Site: brandenburg
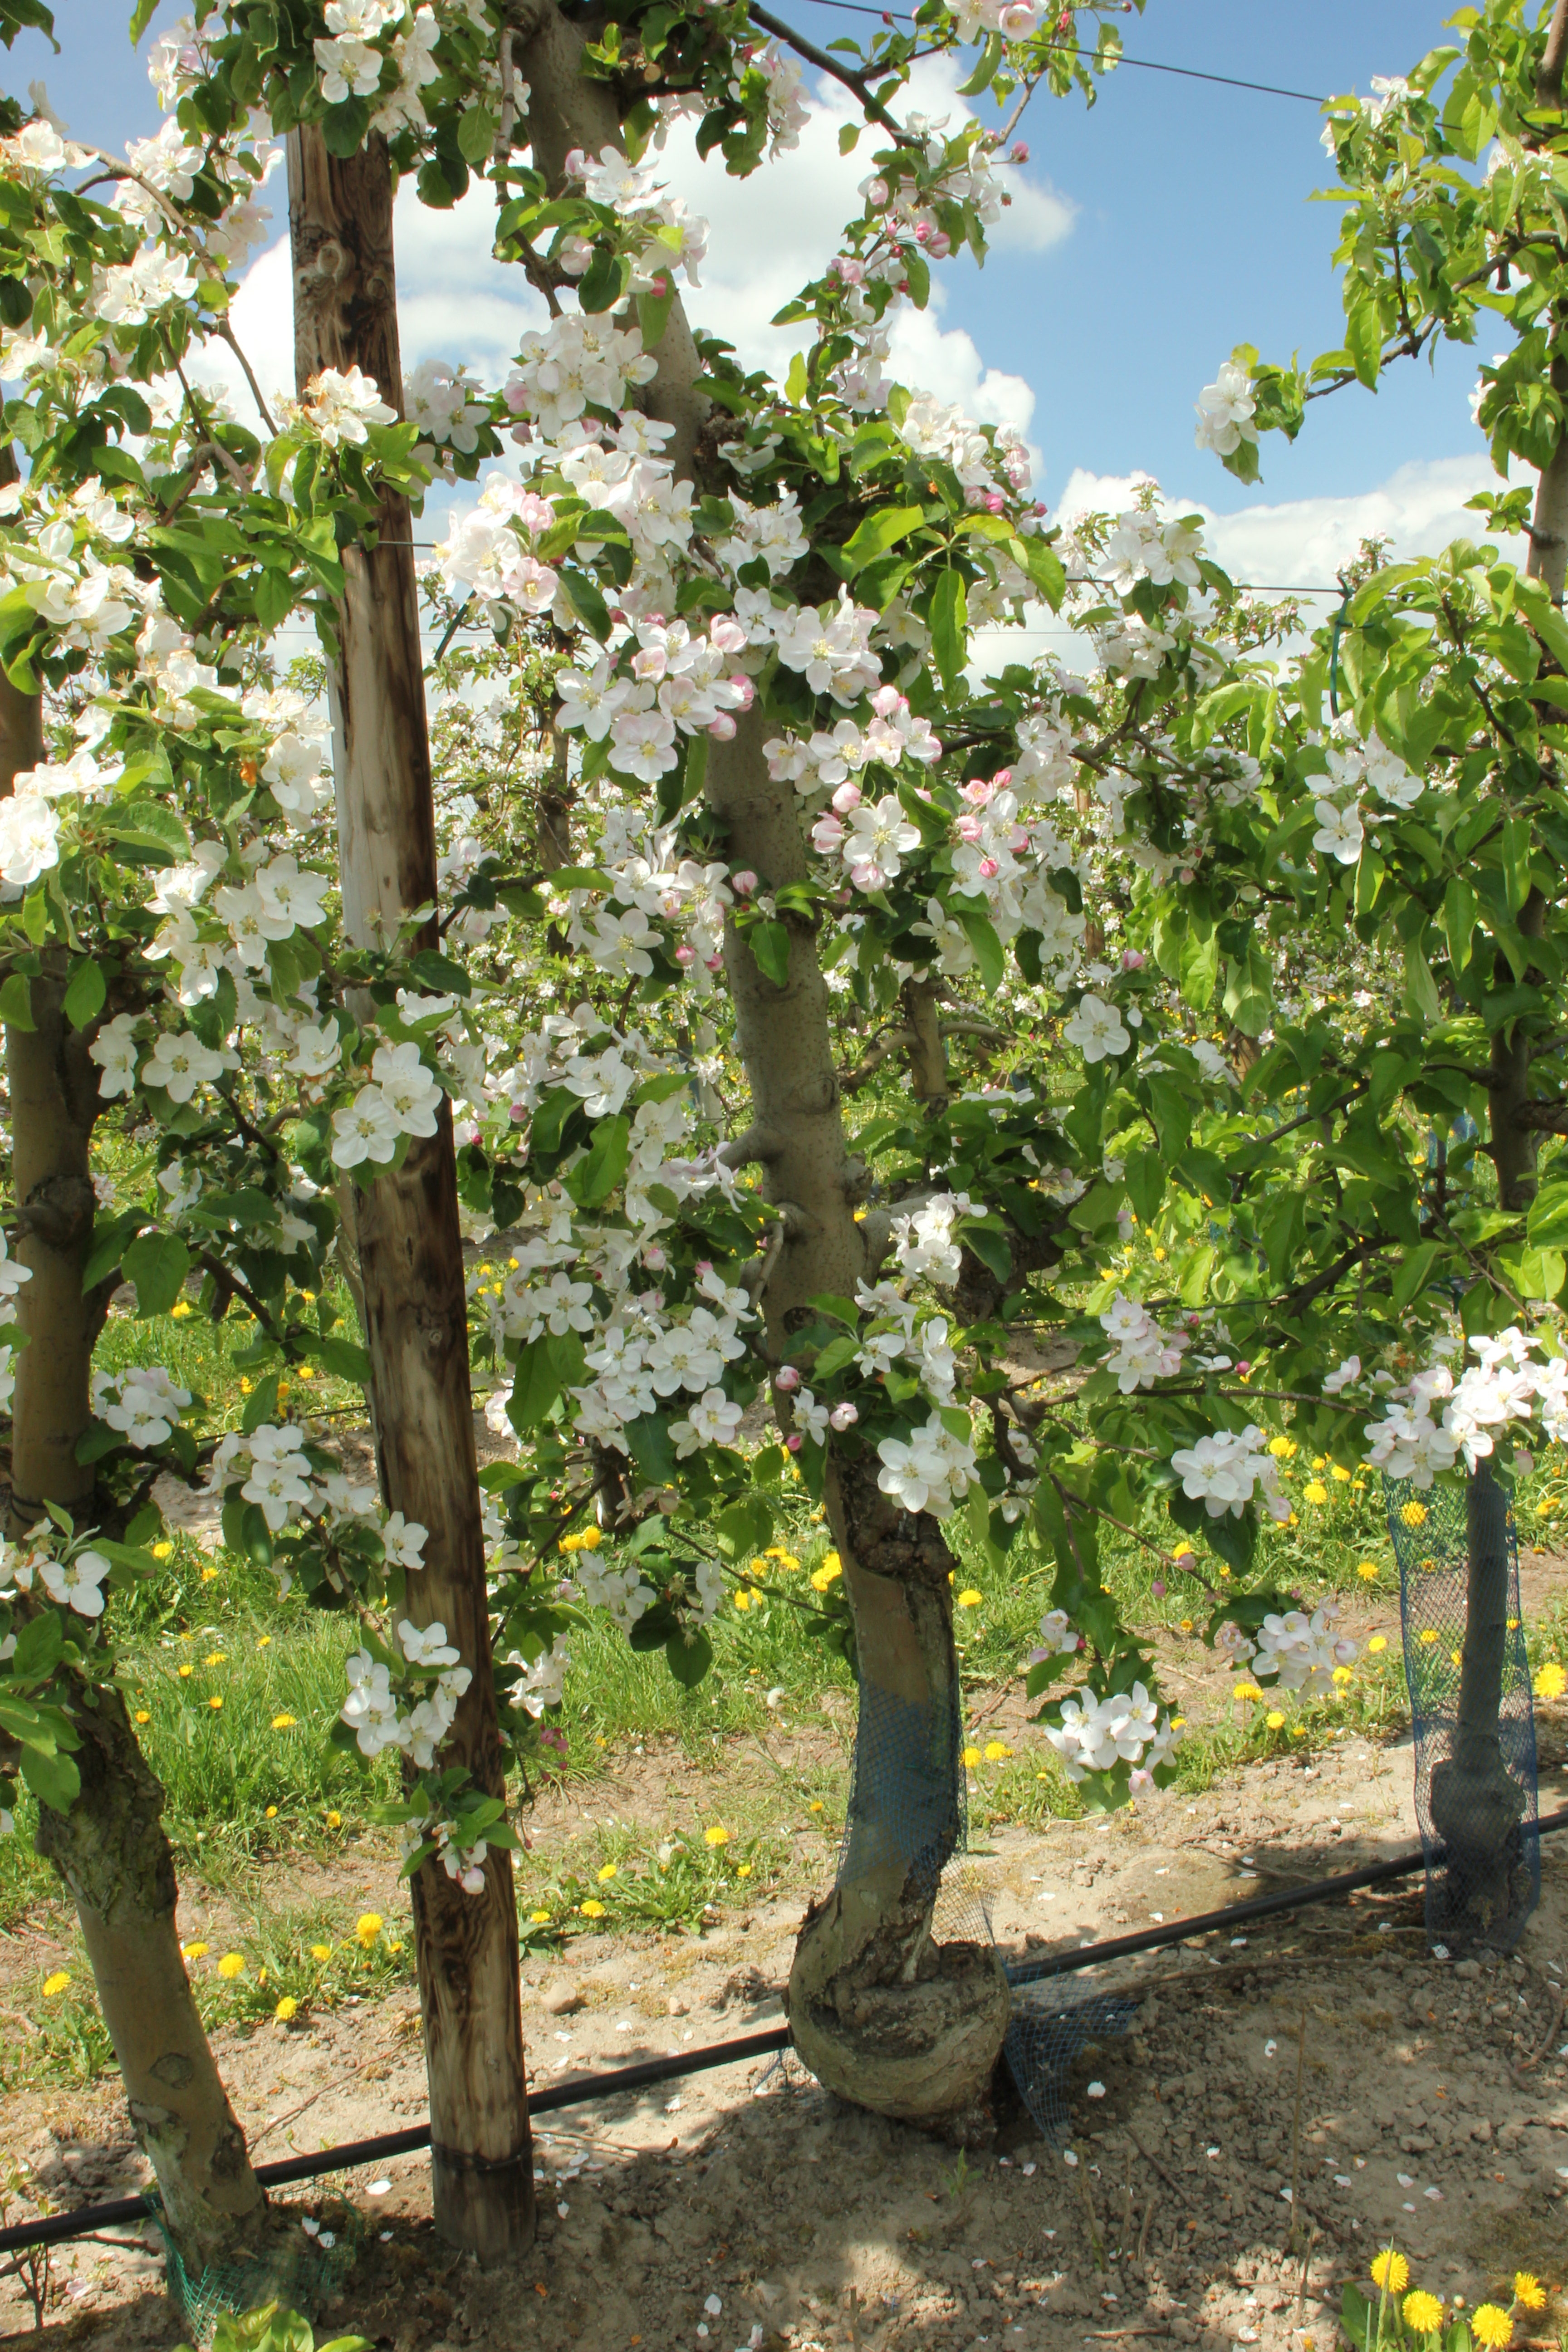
Growth stage (BBCH 65): Flowering